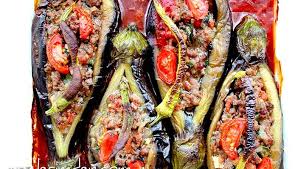
Yemek: karniyarik